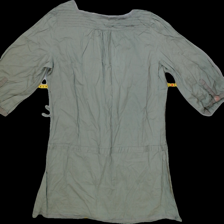
View: back
Type: Blouse
Category: Ladies
Brand: Not Applicable
Colors: Green
Material: 100%cotton
Pattern: Lace
Size: 38
Trend: No trend
Stains: Yes
Price range: <50
Recommended usage: Export